Joe Collier (clinical pharmacologist)

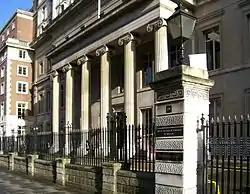
Royal College of Surgeons of England, where Collier did his early research

He interspersed his junior medical training with two days a week at a laboratory situated in the Royal College of Surgeons in Lincoln's Inn Fields, run by John Vane. In 1969, Collier confirmed, with Dornhorst, Lands' findings of β1-receptors in the heart and β2-receptors in the airways, in humans, and "suggested that the respiratory stimulation produced in man by β-receptor stimulants is a β1-action and is not linked with bronchodilatation." In 1971, he co-authored a paper with Rod Flower showing that therapeutic doses of aspirin reduced prostaglandin E and F in human semen.